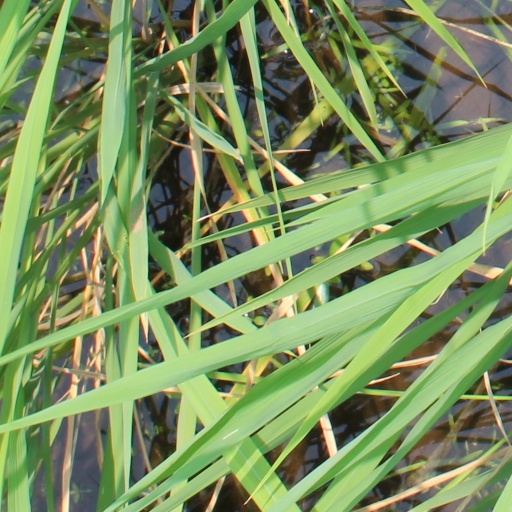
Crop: rice